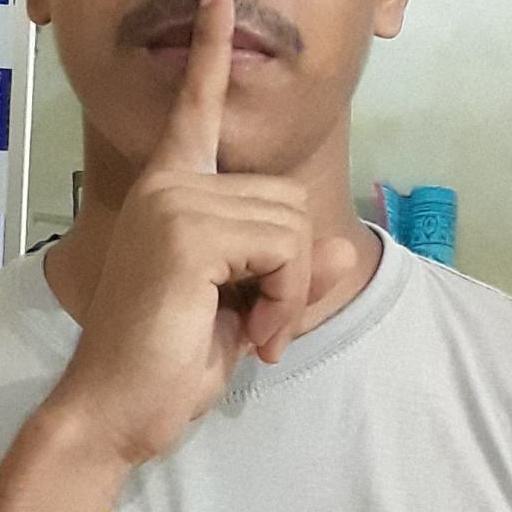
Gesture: mute